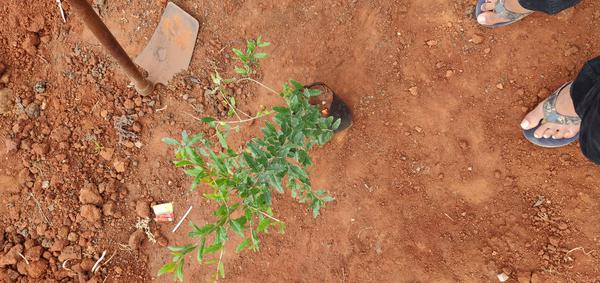
Plant: Pomegranate